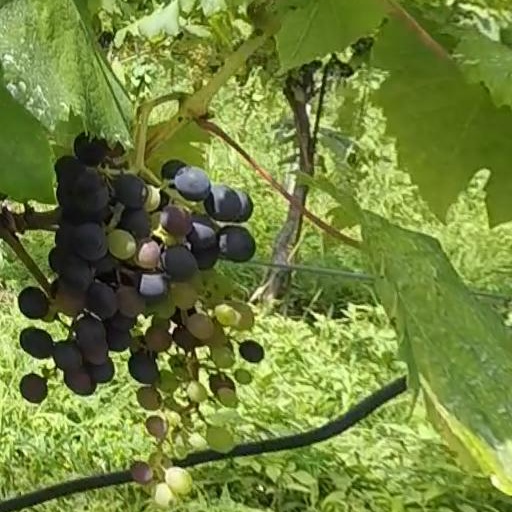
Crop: grape